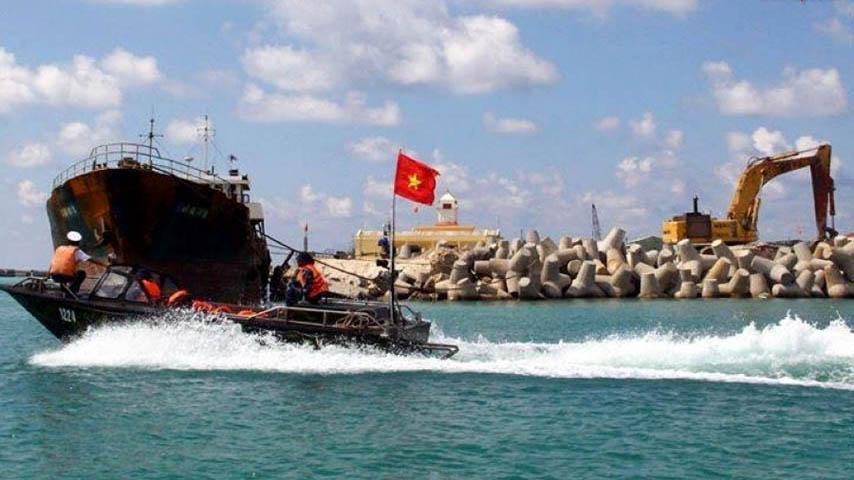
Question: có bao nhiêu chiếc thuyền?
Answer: có một chiếc